Claude Monet

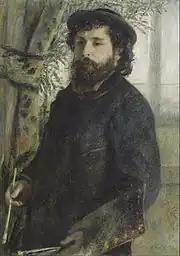
Pierre-Auguste Renoir, "Portrait of the Painter Claude Monet", 1875, Musée d'Orsay

When Durand-Ruel's previous support of Monet and his peers began to decline, Monet, Renoir, Pissarro, Sisley, Paul Cézanne, Edgar Degas, and Berthe Morisot exhibited their work independently; they did so under the name the Anonymous Society of Painters, Sculptors and Engravers for which Monet was a leading figure in its formation. He was inspired by the style and subject matter of his slightly older contemporaries, Pissarro and Édouard Manet. The group, whose title was chosen to avoid association with any style or movement, were unified in their independence from the Salon and rejection of the prevailing academicism. Monet gained a reputation as the foremost landscape painter of the group.